Porsche 917

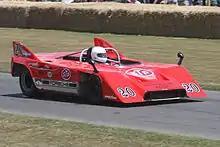
Porsche 917/10

The 1971 model was a further development of the 1970 917L and was also made specifically to compete in only one race: the 1971 24 Hours of Le Mans. The car was also more stable than its 1970 predecessor because of a revised suspension set up and new bodywork with partially enclosed rear wheel covers and a redesigned front section. Two were run by JW Automotive and one by the Martini International team. Although Jackie Oliver qualified one of the JW 917LHs on pole position, none of the three cars finished the race.